Describe the emotion expressed in this image:  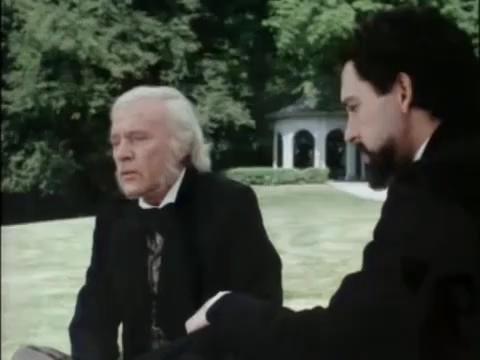
This person displays Suffering, valence and arousal with high intensity.